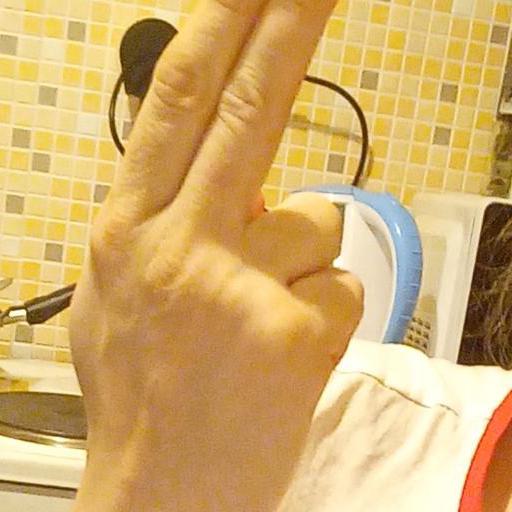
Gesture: two_up_inverted